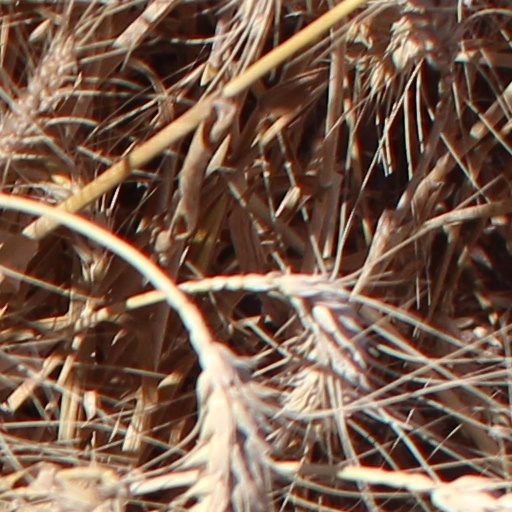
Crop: wheat